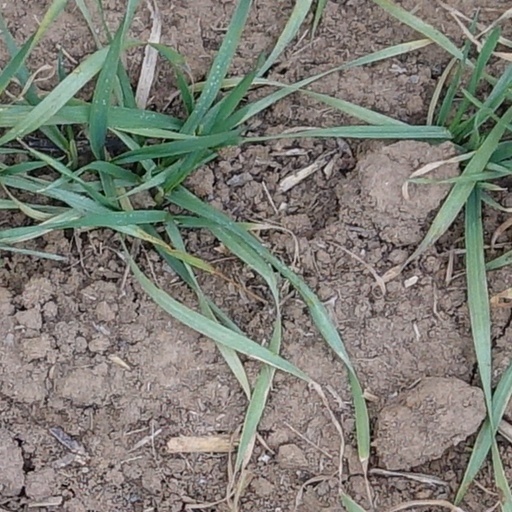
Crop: wheat